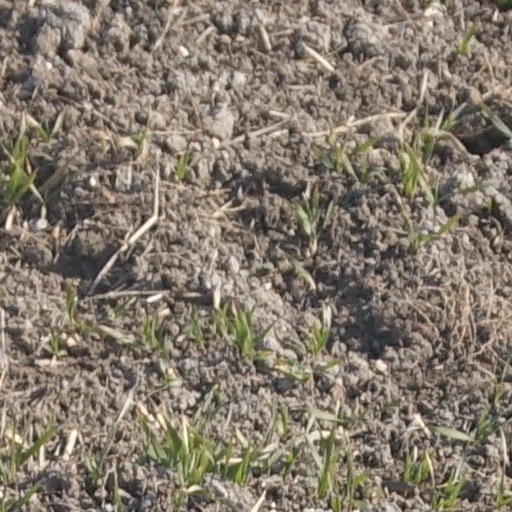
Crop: wheat